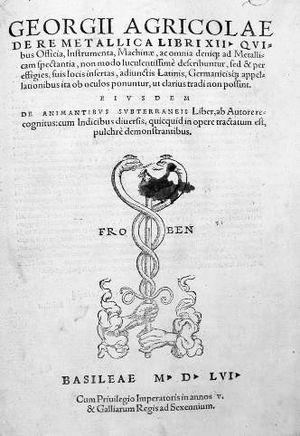
La marque d'imprimeur, ou marque typographique, est un dessin réalisé en bois gravé que les imprimeurs utilisaient pour authentifier leur production. À l'époque du manuscrit et au début des incunables, cette marque apparaît à la fin du volume, à la suite du colophon. Lorsque plusieurs livres étaient assemblés à l'intérieur d'une même reliure, la page de colophon permettait de retrouver les constituants du volume et leur origine : titre, auteur, lieu d'impression, nom de l'imprimeur et privilège princier autorisant l'édition.
Johann Froben, dit aussi en français Jean Froben, né vers 1460 à Hammelburg et mort le 27 octobre 1527 à Bâle, est un imprimeur et éditeur bâlois.
Georgius Agricola, dit Agricola, de son vrai nom Georg Pawer ou George Bauer était un savant du XVIᵉ siècle, considéré comme le père de la minéralogie et de la métallurgie du fait de son ouvrage majeur De Re Metallica qui constitue le premier ouvrage de référence sur les techniques minières et le travail du métal, accompagné de nombreuses illustrations.